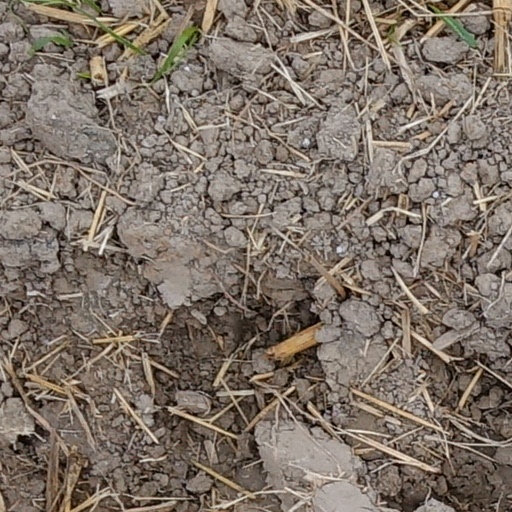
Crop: wheat